Six Flags Over Georgia

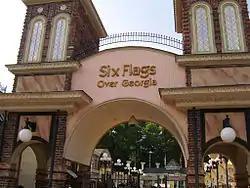
The park's main entrance

Six Flags Over Georgia is a amusement park in Mableton, Georgia, United States. Opened in 1967, it is the second park in the Six Flags chain following the original Six Flags Over Texas, which opened in 1961.